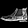
Label: Ankle boot